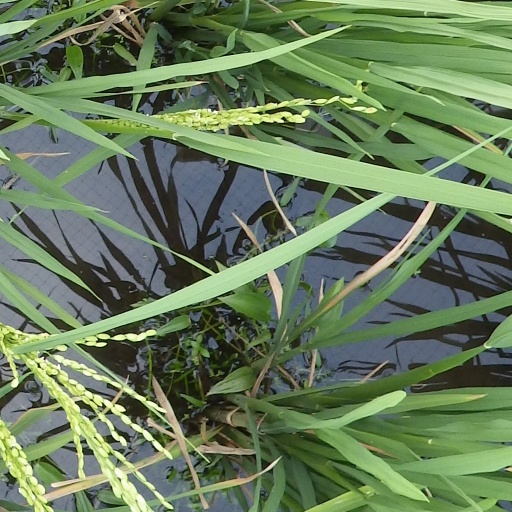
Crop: rice